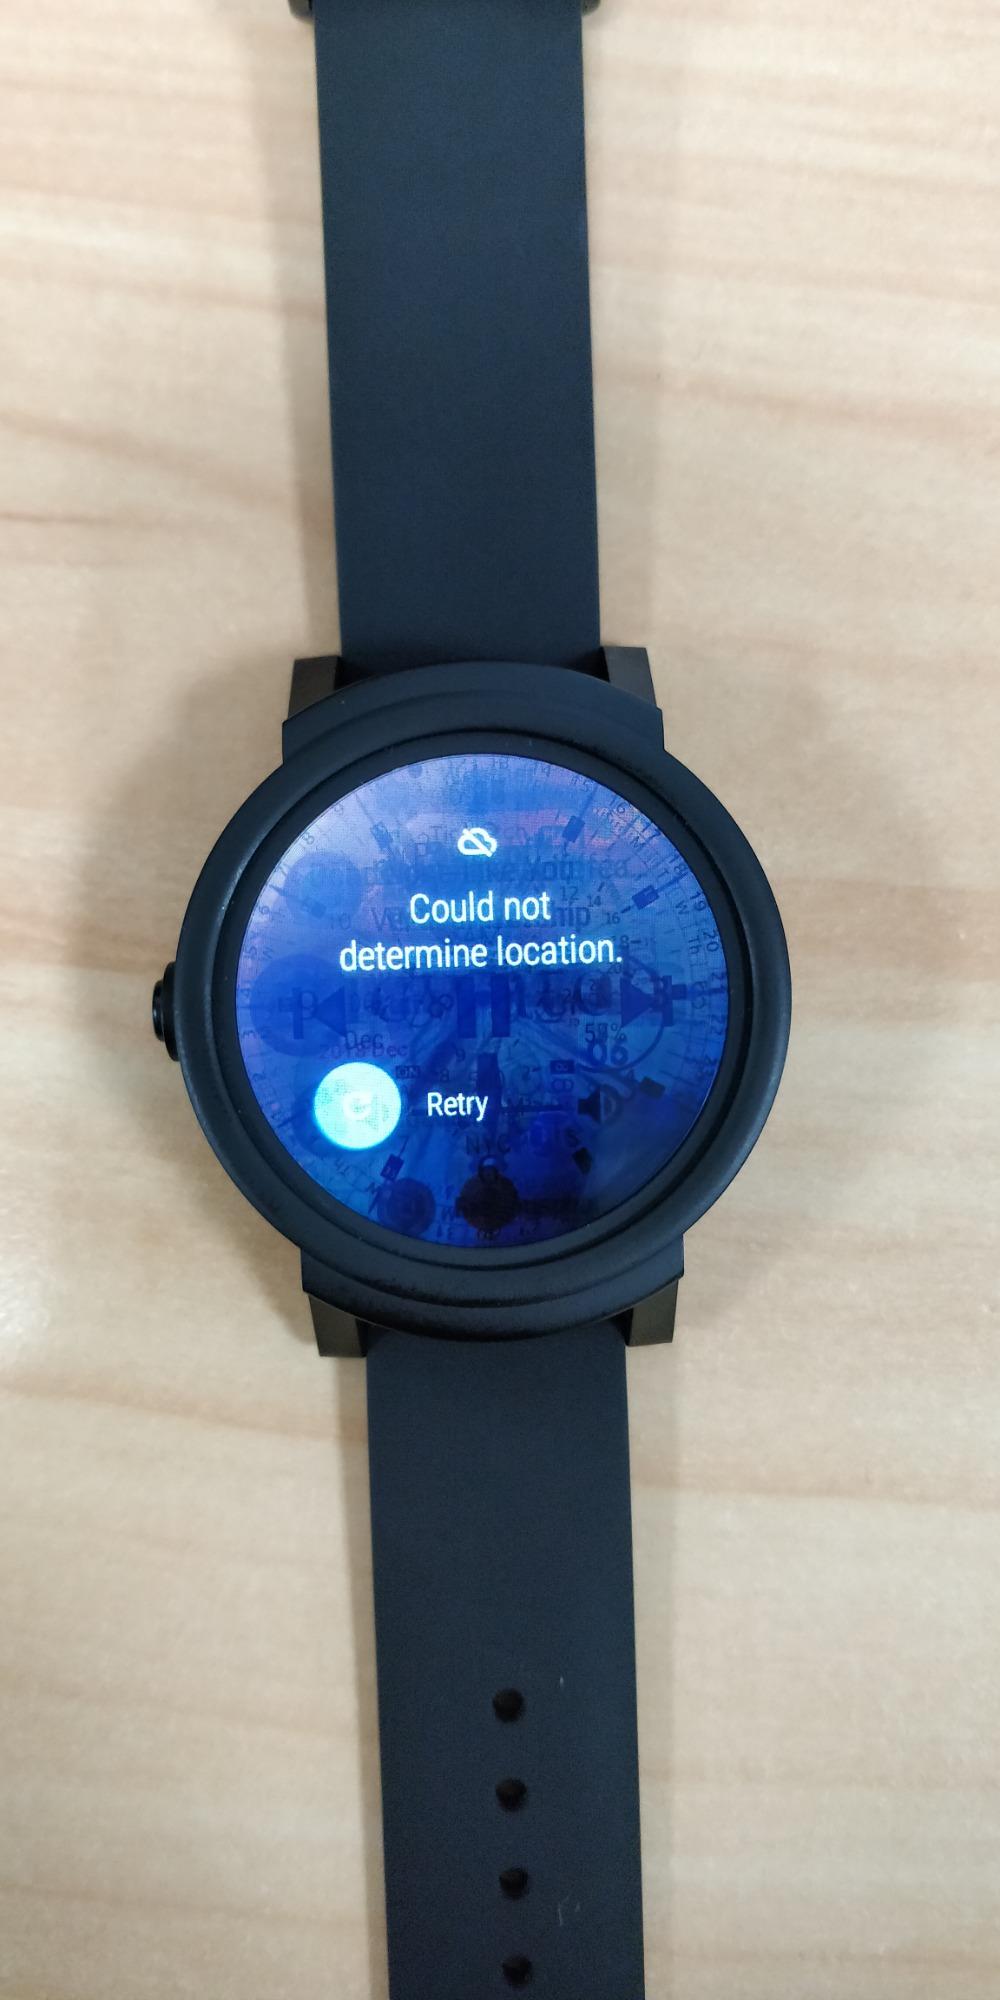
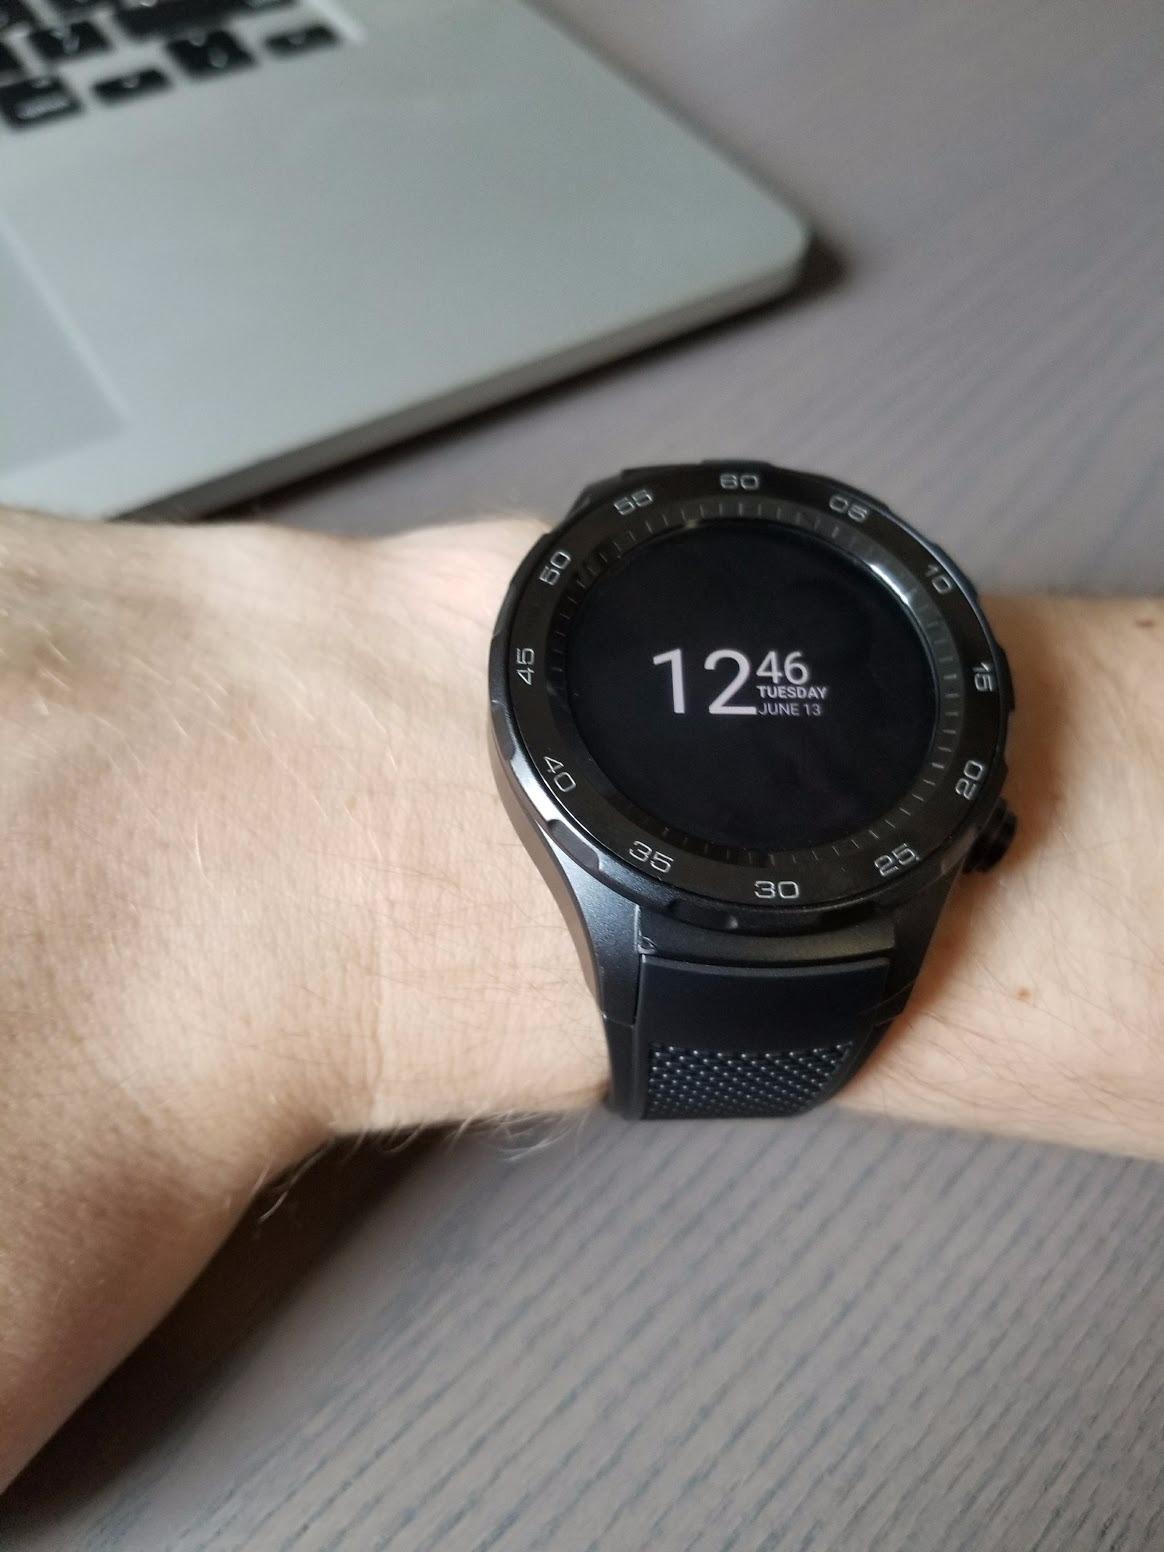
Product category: smartwatch
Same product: no